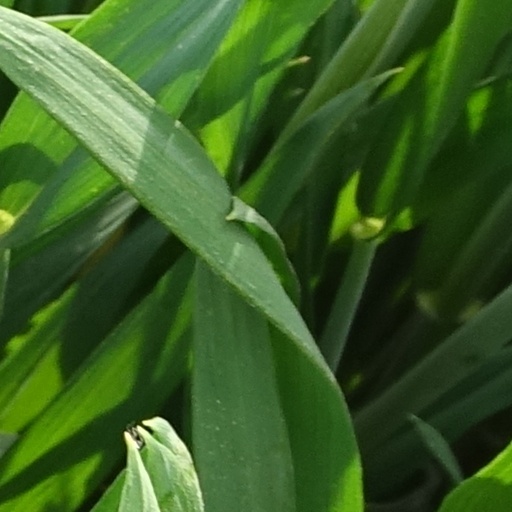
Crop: wheat